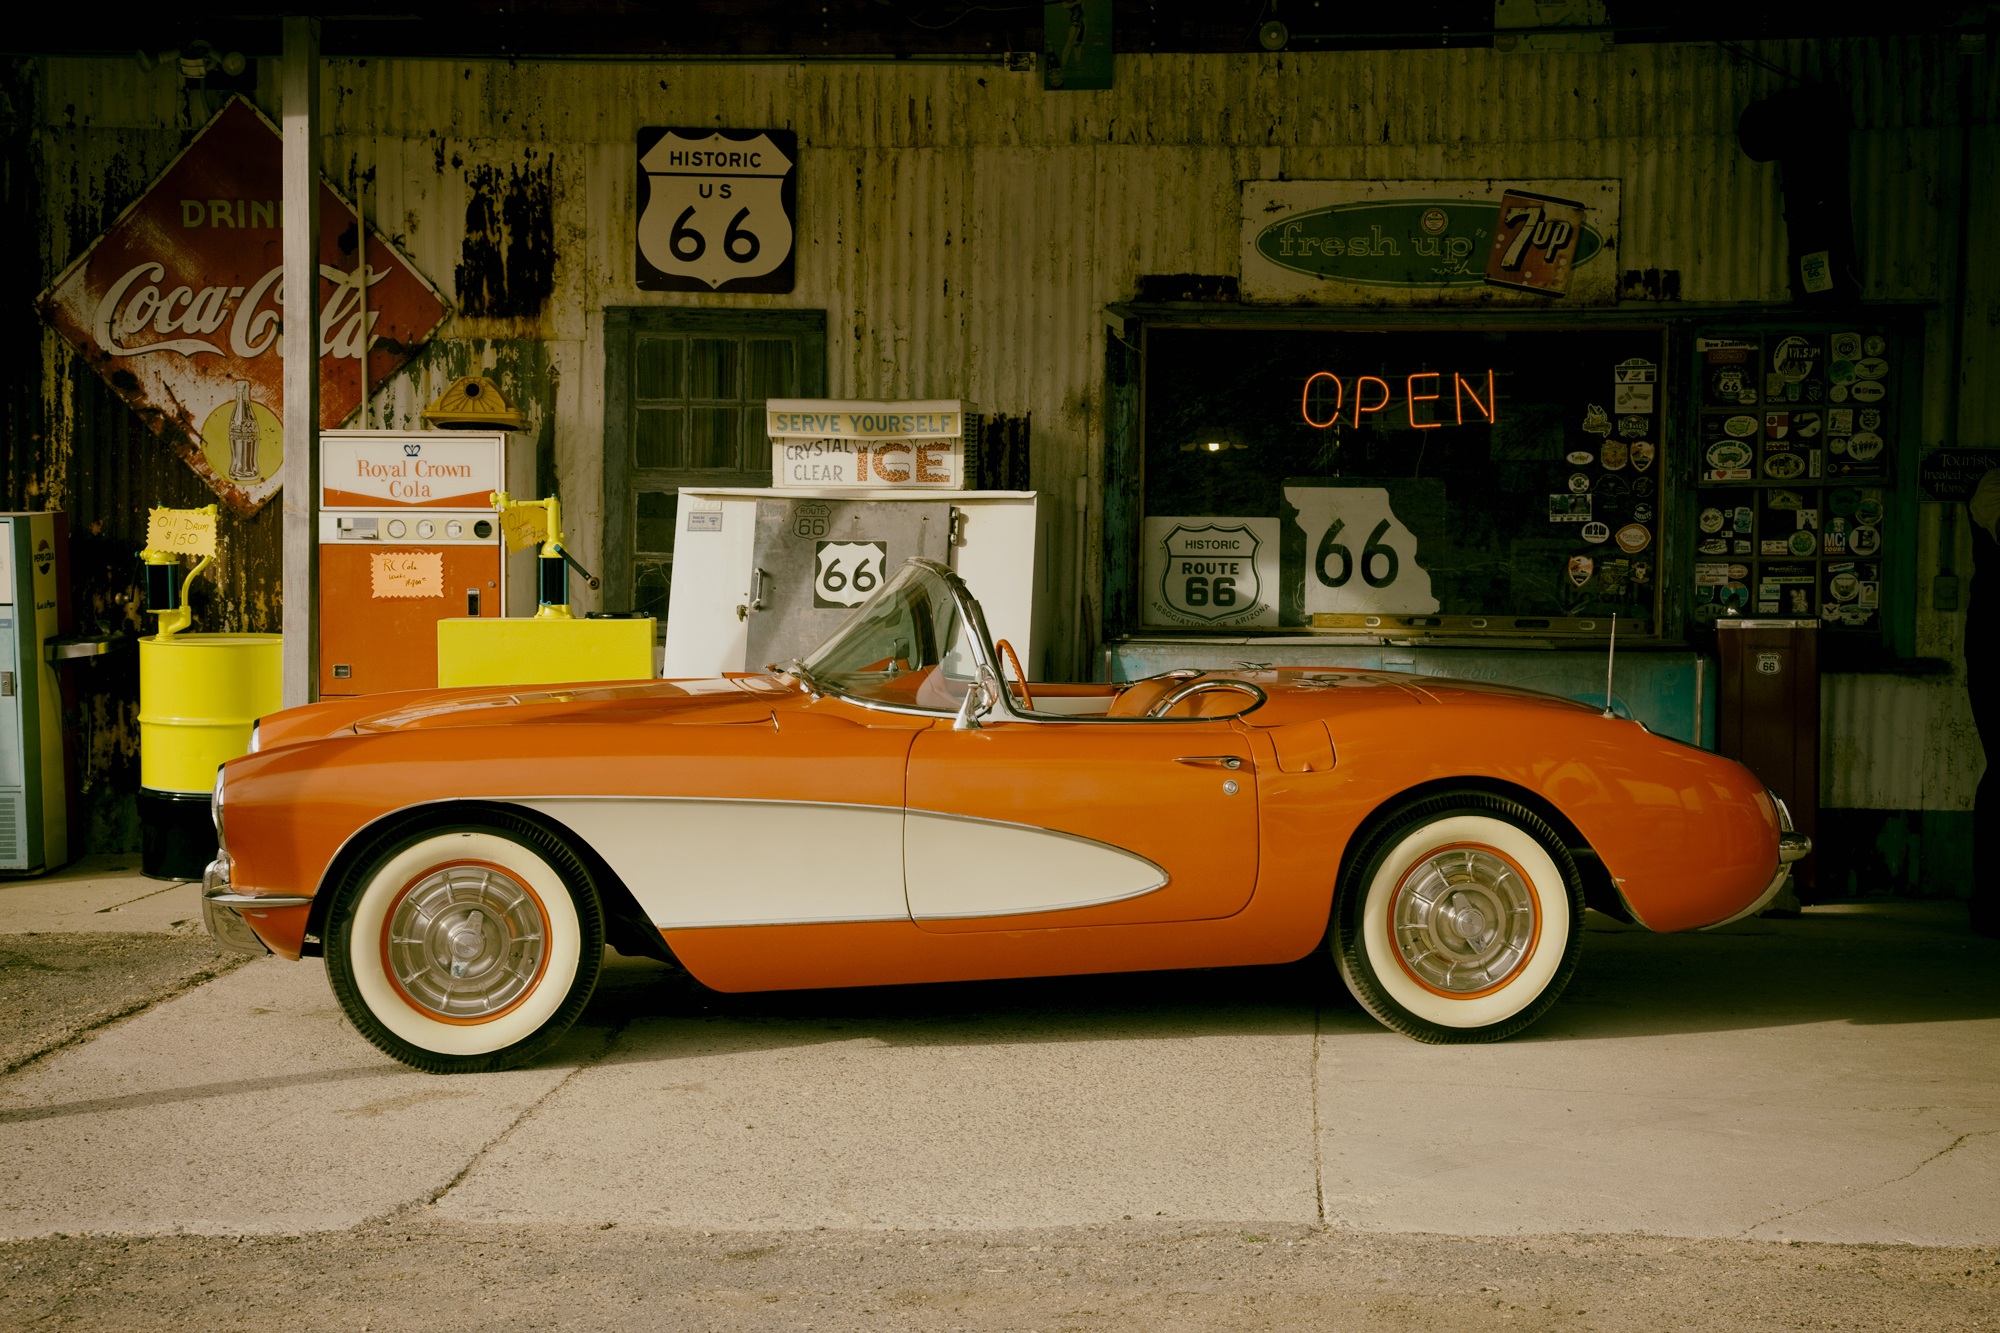
car, vintage, antique, automobile, travel, transportation, store, vehicle, auto, sports car, vintage car, race car, classic, corvette, antique car, land vehicle, automobile make, automotive design, oldster